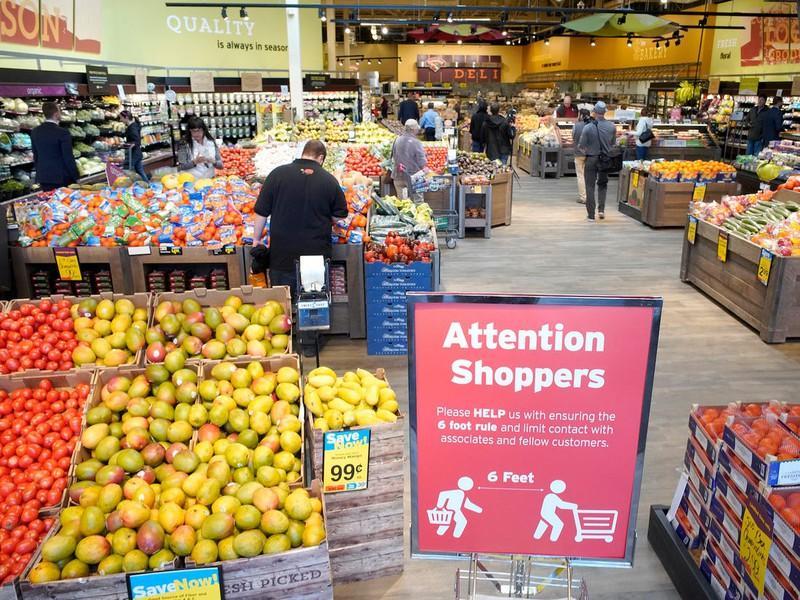
đây là hình ảnh chụp ở bên trong của một siêu thị